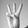
ASL letter: W